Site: brandenburg
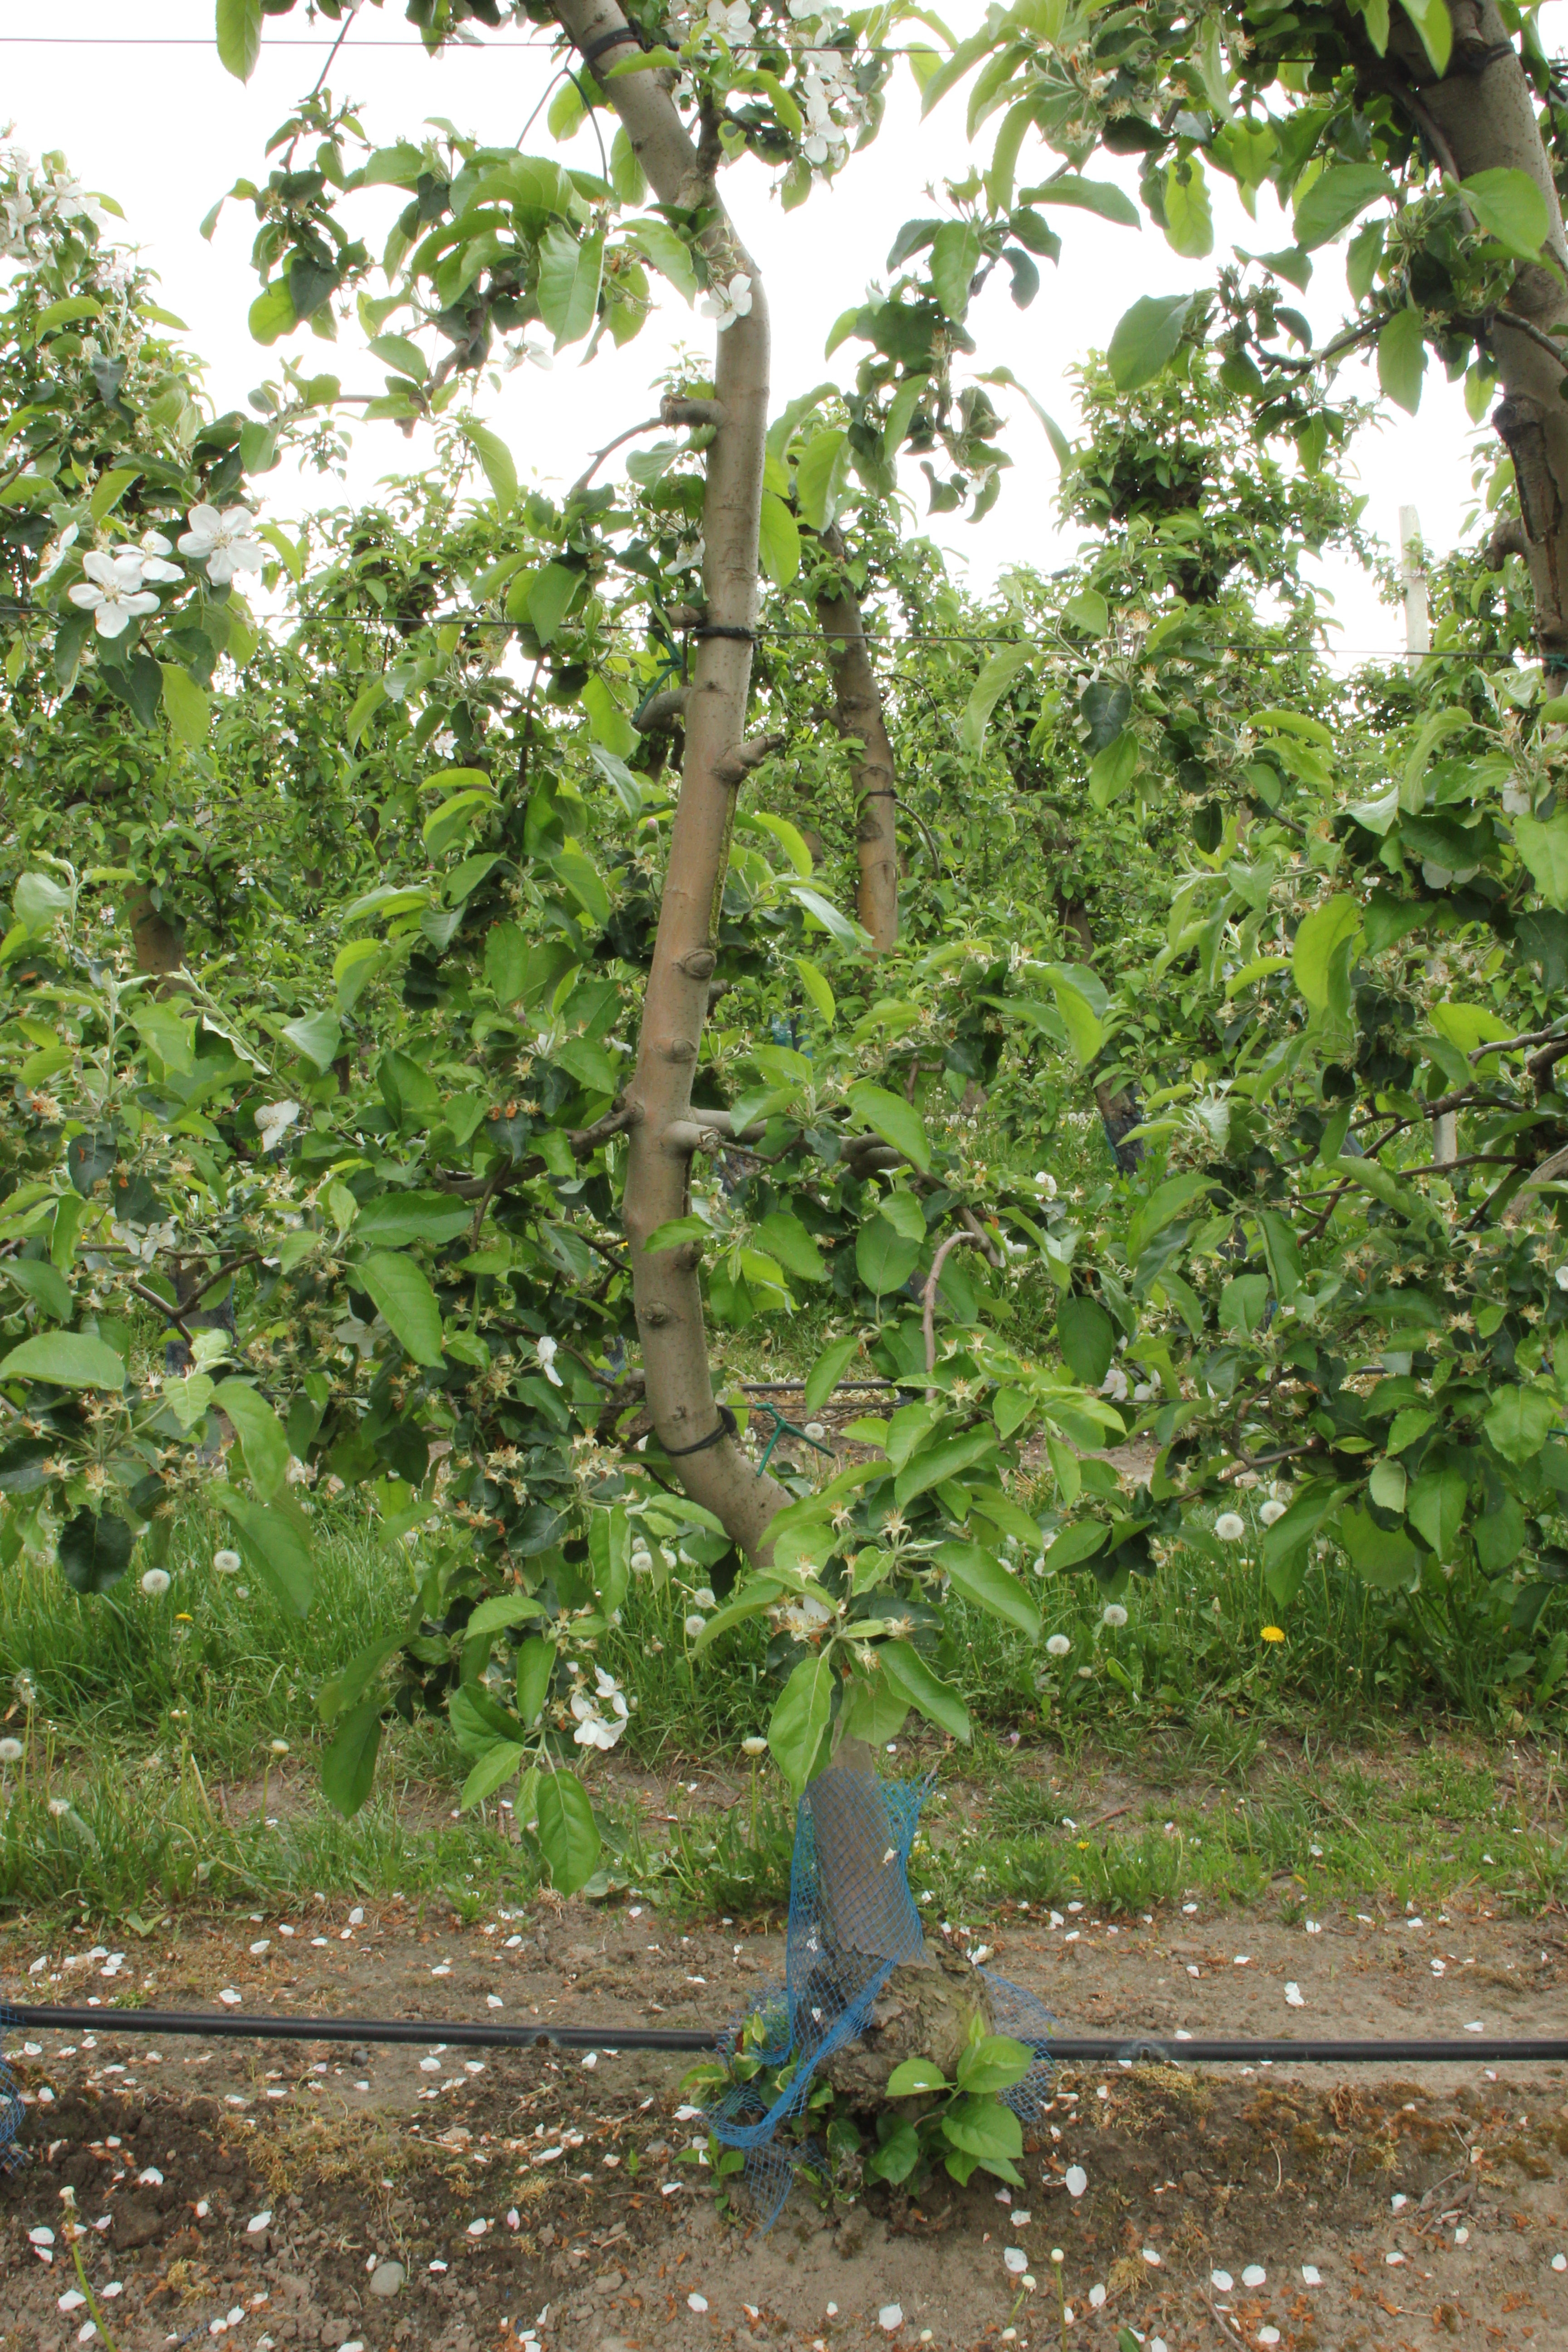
Growth stage (BBCH 67): Flowering